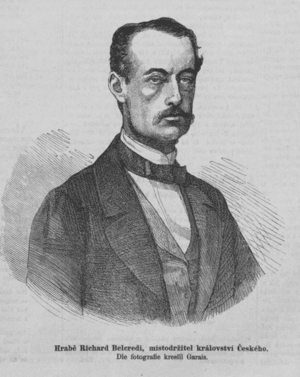
Le comte Richard Belcredi est un juriste et homme d’État autrichien. Partisan d'une solution fédérale pour la monarchie autrichienne après la défaite de 1866, il fut en butte à l'obstination des parlementaires hongrois et dut démissionner en 1867.